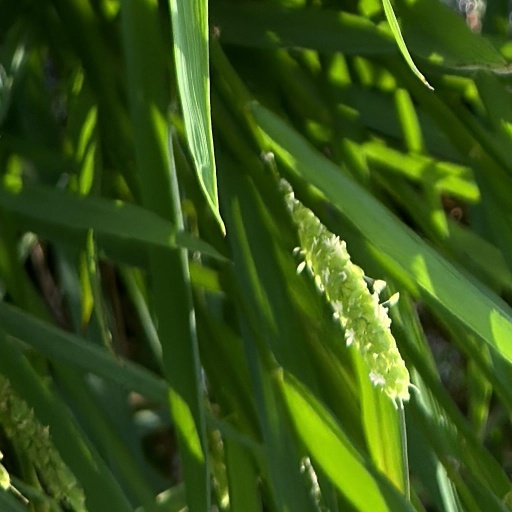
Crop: rice